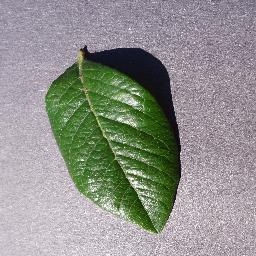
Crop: blueberry
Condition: healthy